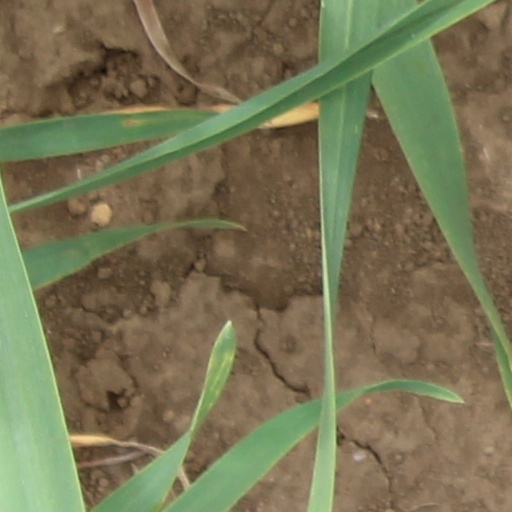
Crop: wheat